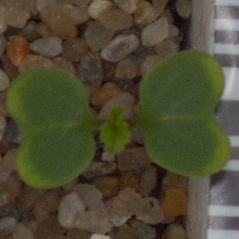
Label: charlock